Church of St. Nicholas of the Roof

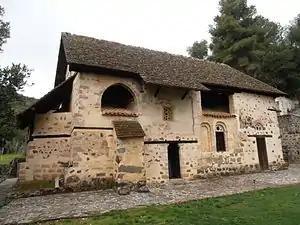

The Church of St. Nicholas of the Roof ("Agios Nikolaos Tis Stegis") is an 11th-century Byzantine monastery that flourished in Kakopetria, Cyprus. The church is the only surviving Middle Byzantine katholikon (monastery church) in Cyprus during the 11th century and is not mentioned until the 13th century in surviving texts. St. Nicholas of the Roof prospered from the Middle Byzantine era until the beginning of Frankish rule, around the 12th century. Since Frankish rule the church remained open, but served as a small village church and a pilgrimage site. The church is one of the ten Painted Churches in the Troödos Region, which were inscribed as a UNESCO World Heritage Site in 1985 because of their outstanding frescoes and testimony to the history of Byzantine rule in Cyprus.